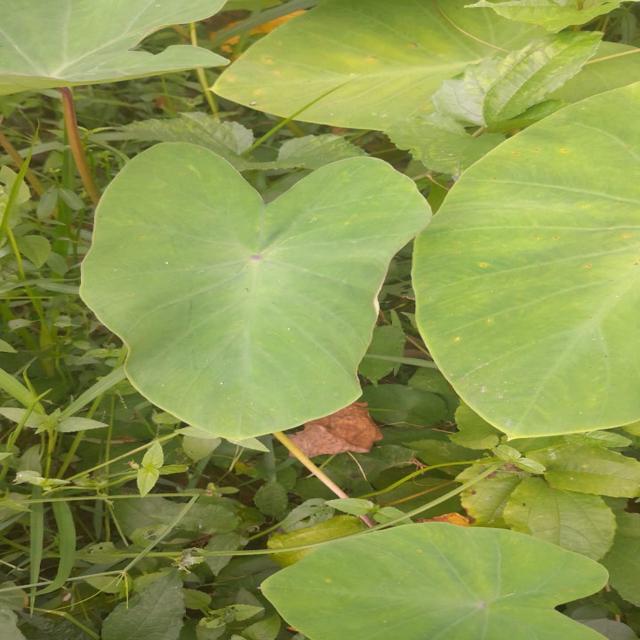
Label: Healthy